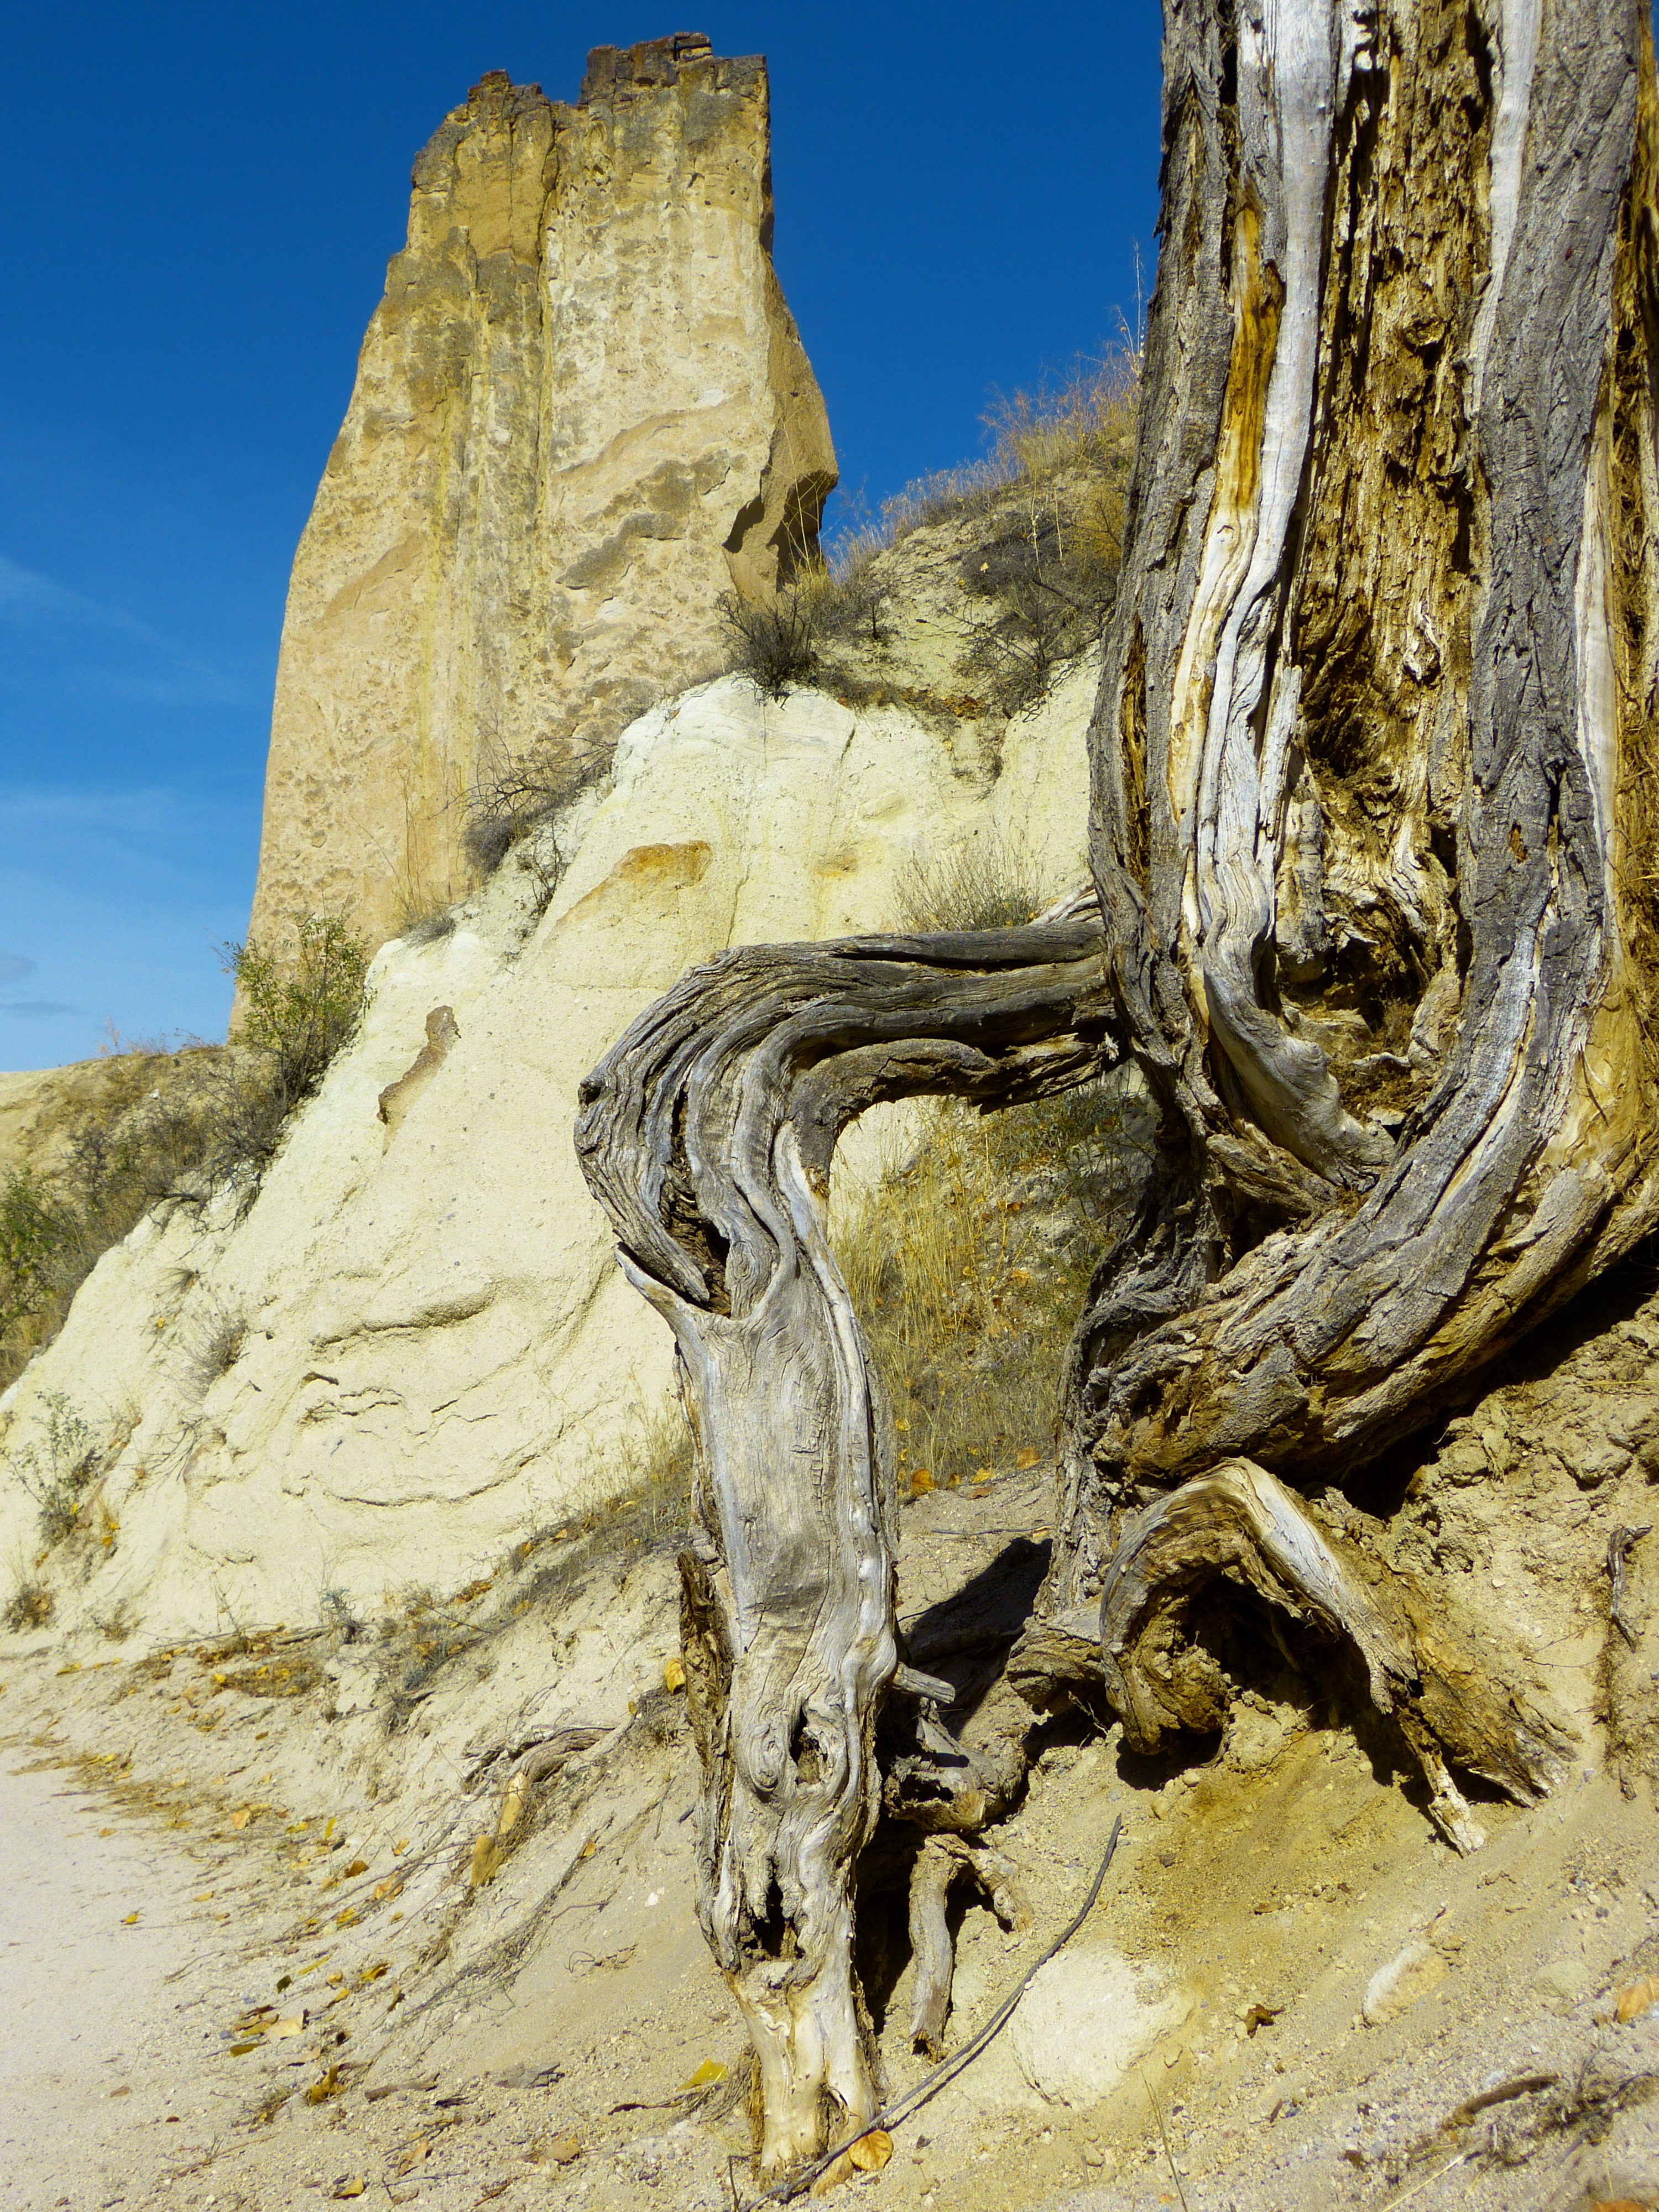
tree, rock, wood, old, formation, material, root, geology, tree root, dead plant, mis shapen, ancient history